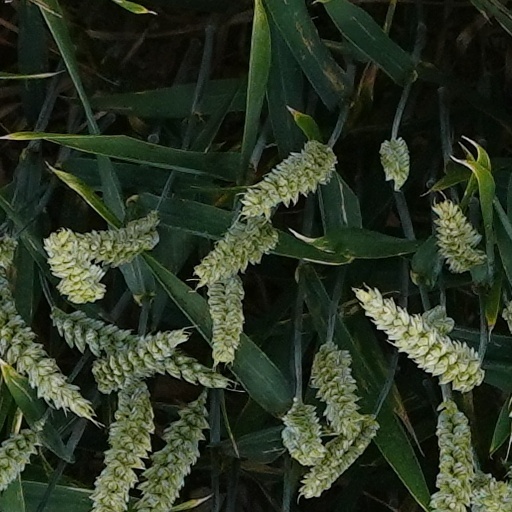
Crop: wheat